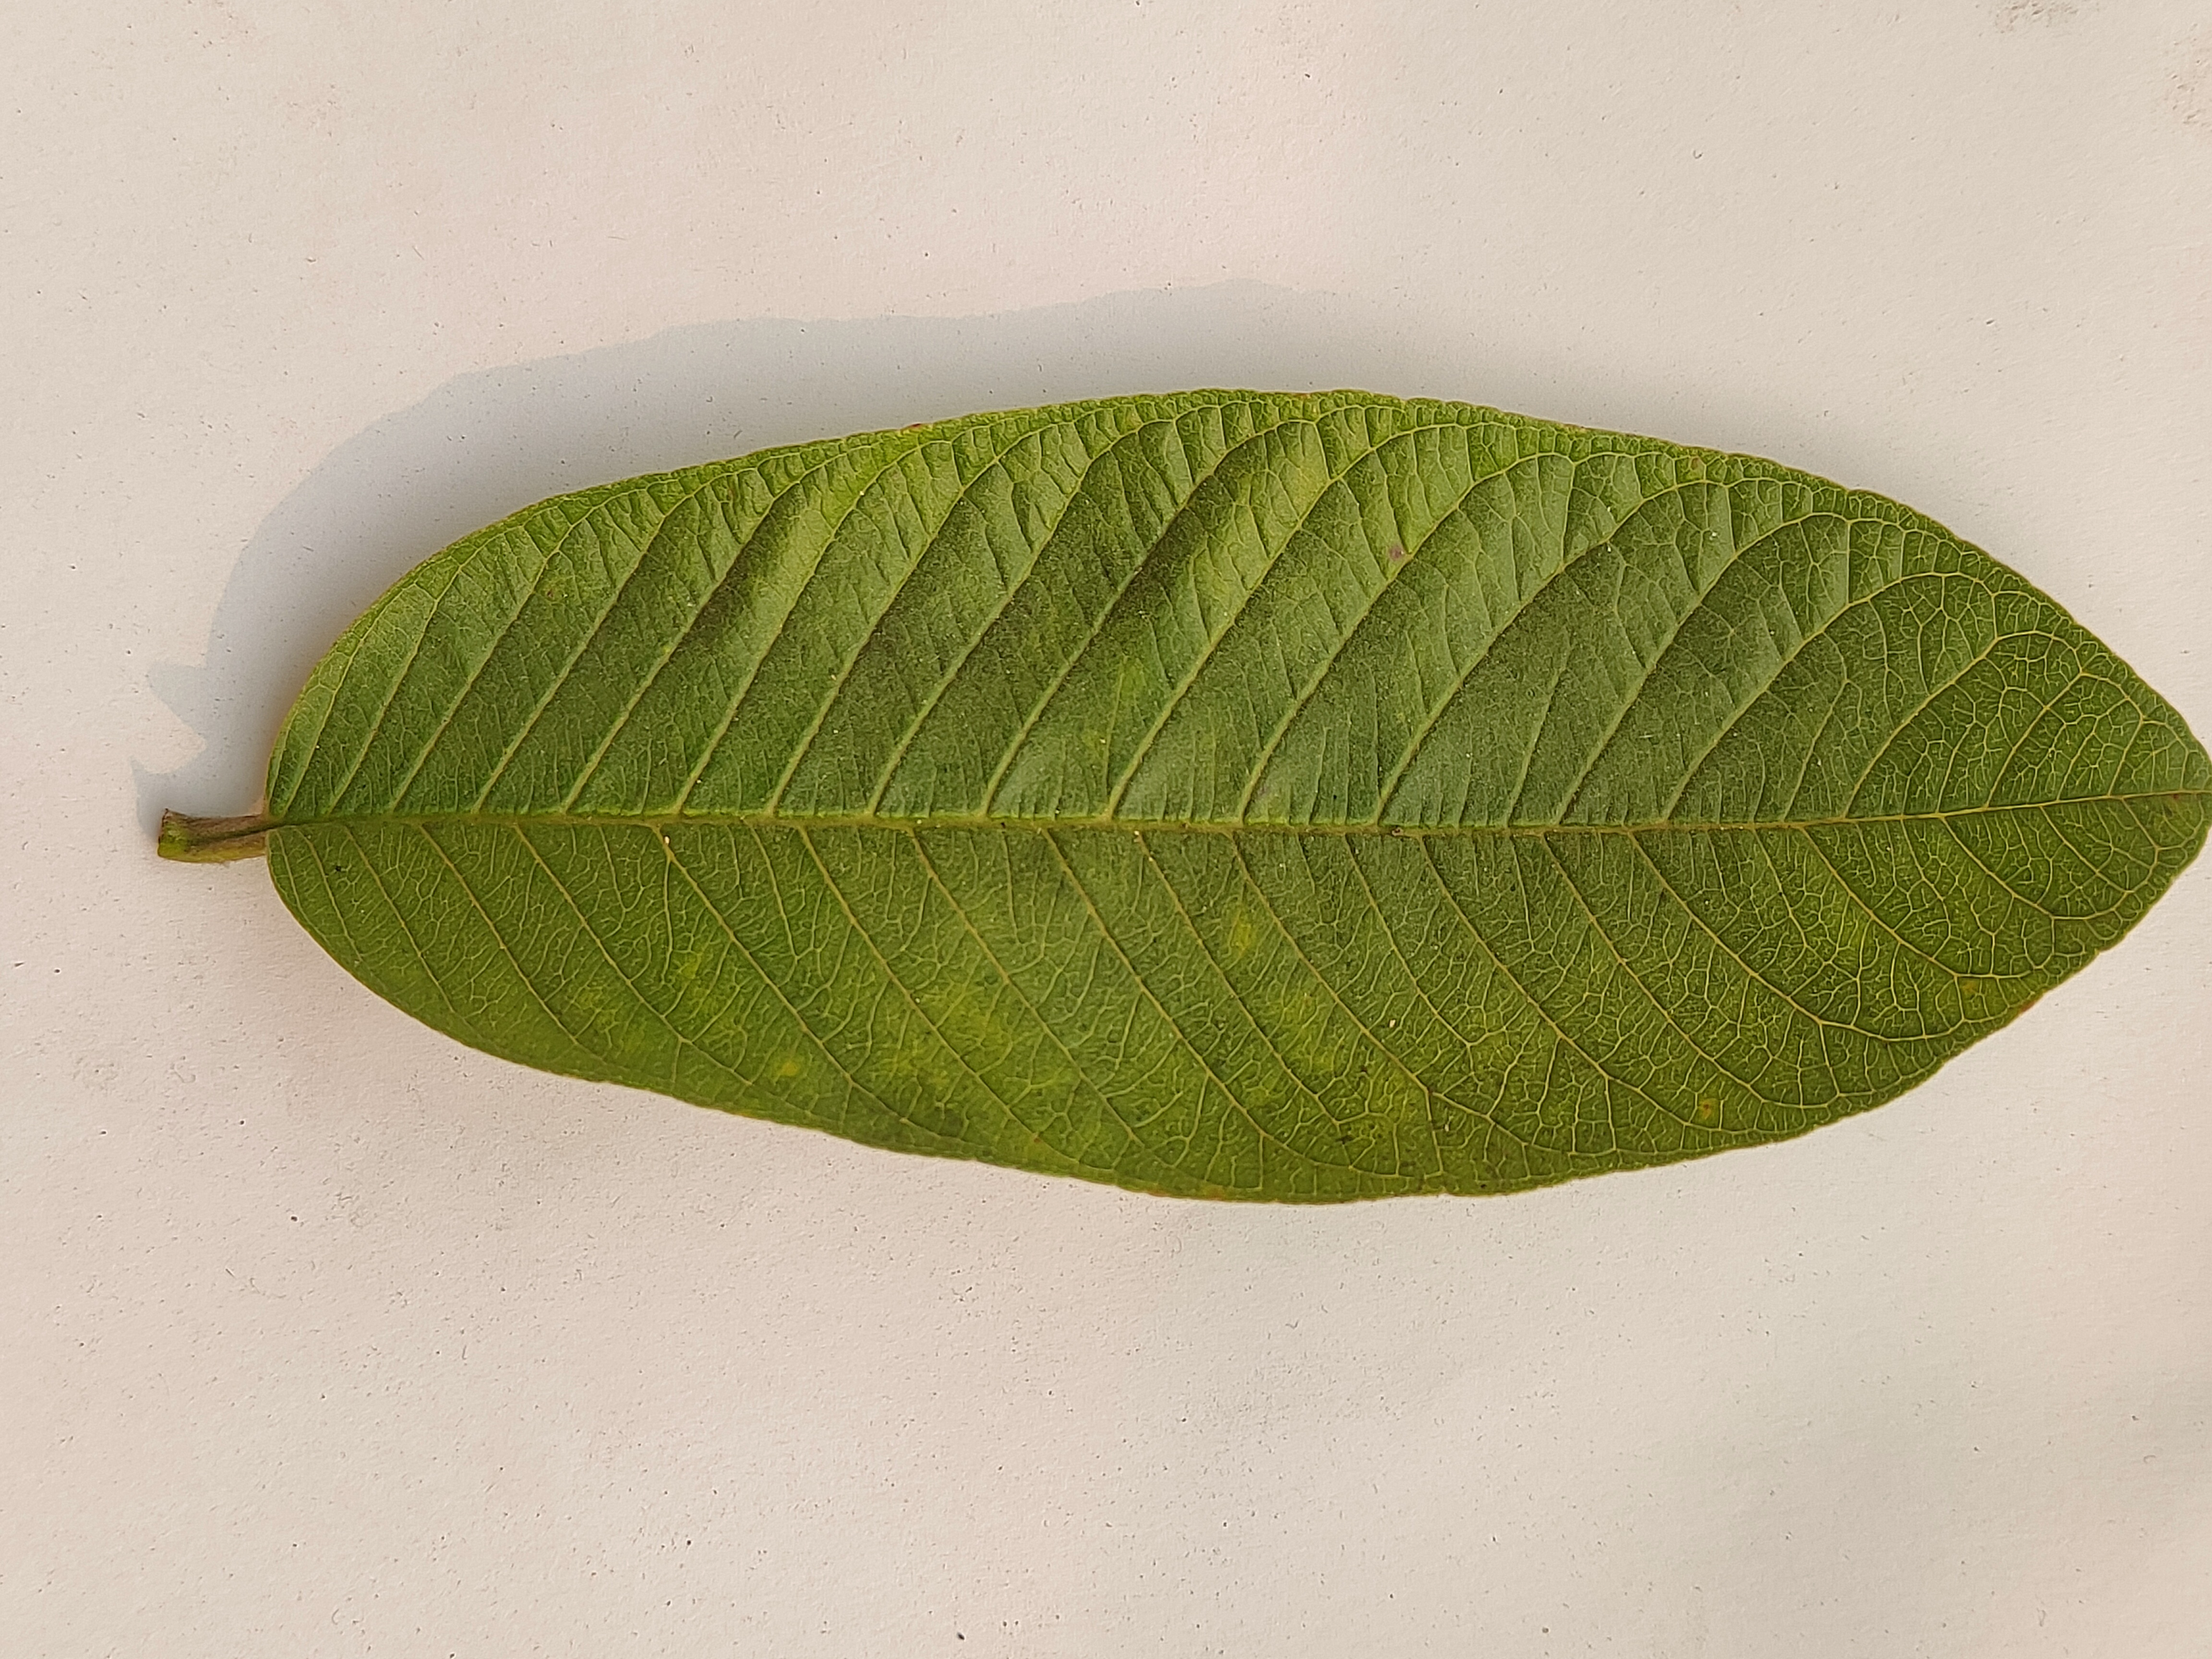
Leaf variety: Guava